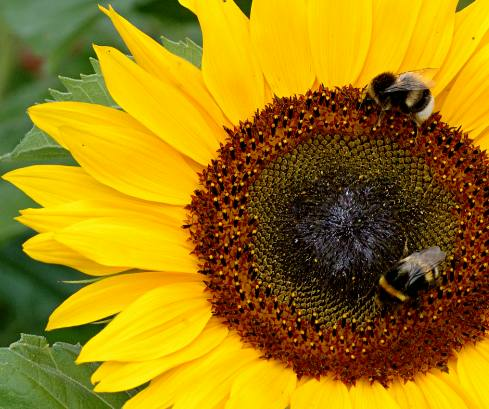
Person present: No